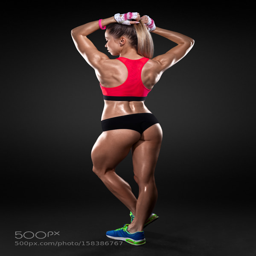
athletic young woman showing muscles of the back